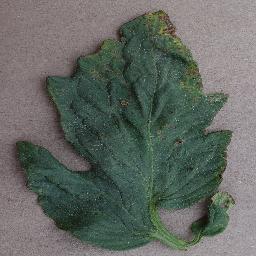
Label: Tomato___Bacterial_spot